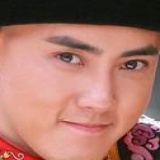
diễn viên Trương Duệ